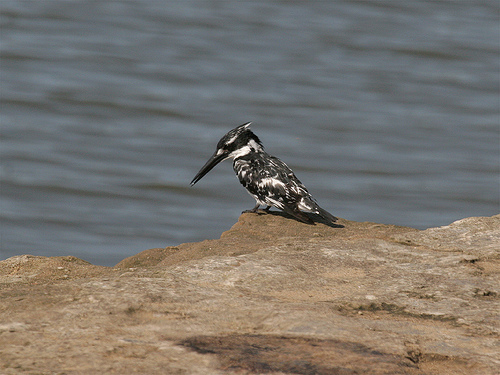
a small bird with a black head and white nape, with black and white covering the rest of its body.
this bird has a spotted black and white back, a long black bill, and a white cheek patch.
this is a black and white bird with a long pointed black beak.
the bird is a mix of black and white feathers and has a long black beak.
this bird is black and white in color with a long black beak, and black eye rings.
this bird is black with white and has a long, pointy beak.
a mottled black and white bird with a crest, short legs and a long, pointed beak.
this is a black and white bird that has a large head and an oversized black pointed beak.
this black and white bird has a large head compared to the rest of its body, and a very long, pointed, black bill.
a small bird with a long beak compared to its black and white body.
Species: Pied Kingfisher